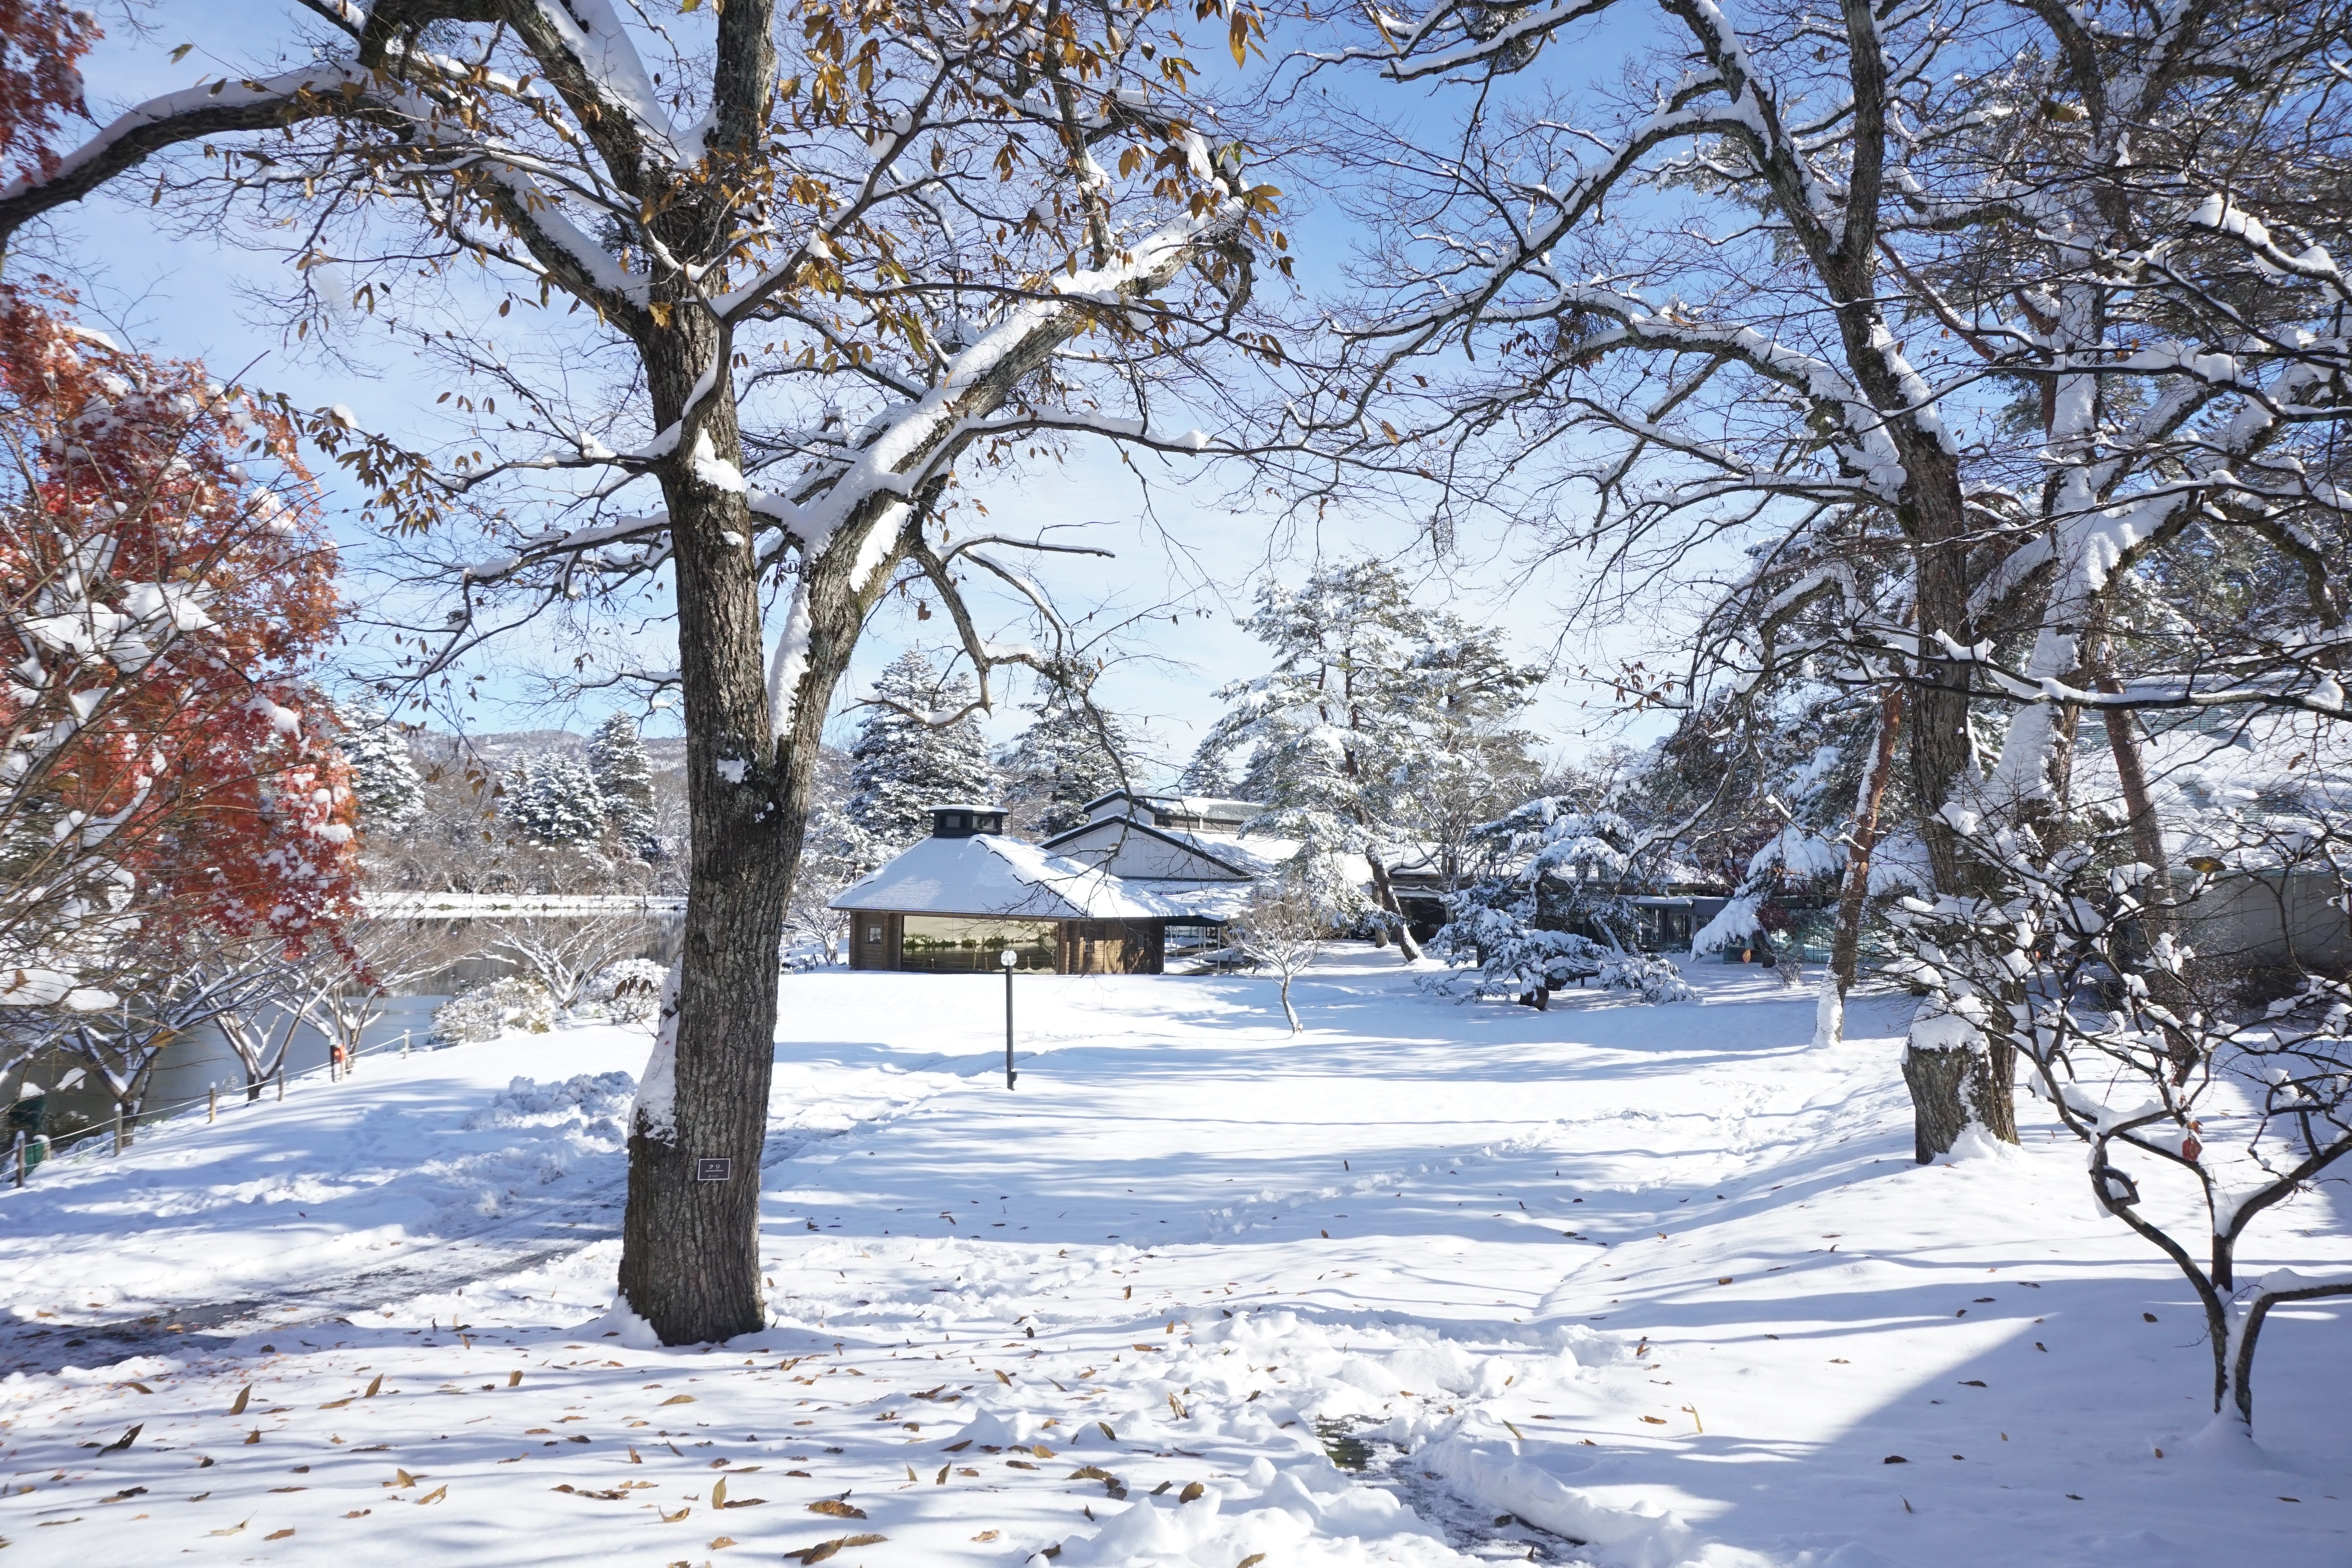
tree, branch, snow, winter, frost, weather, japan, season, north, freezing, woody plant, karuizawa